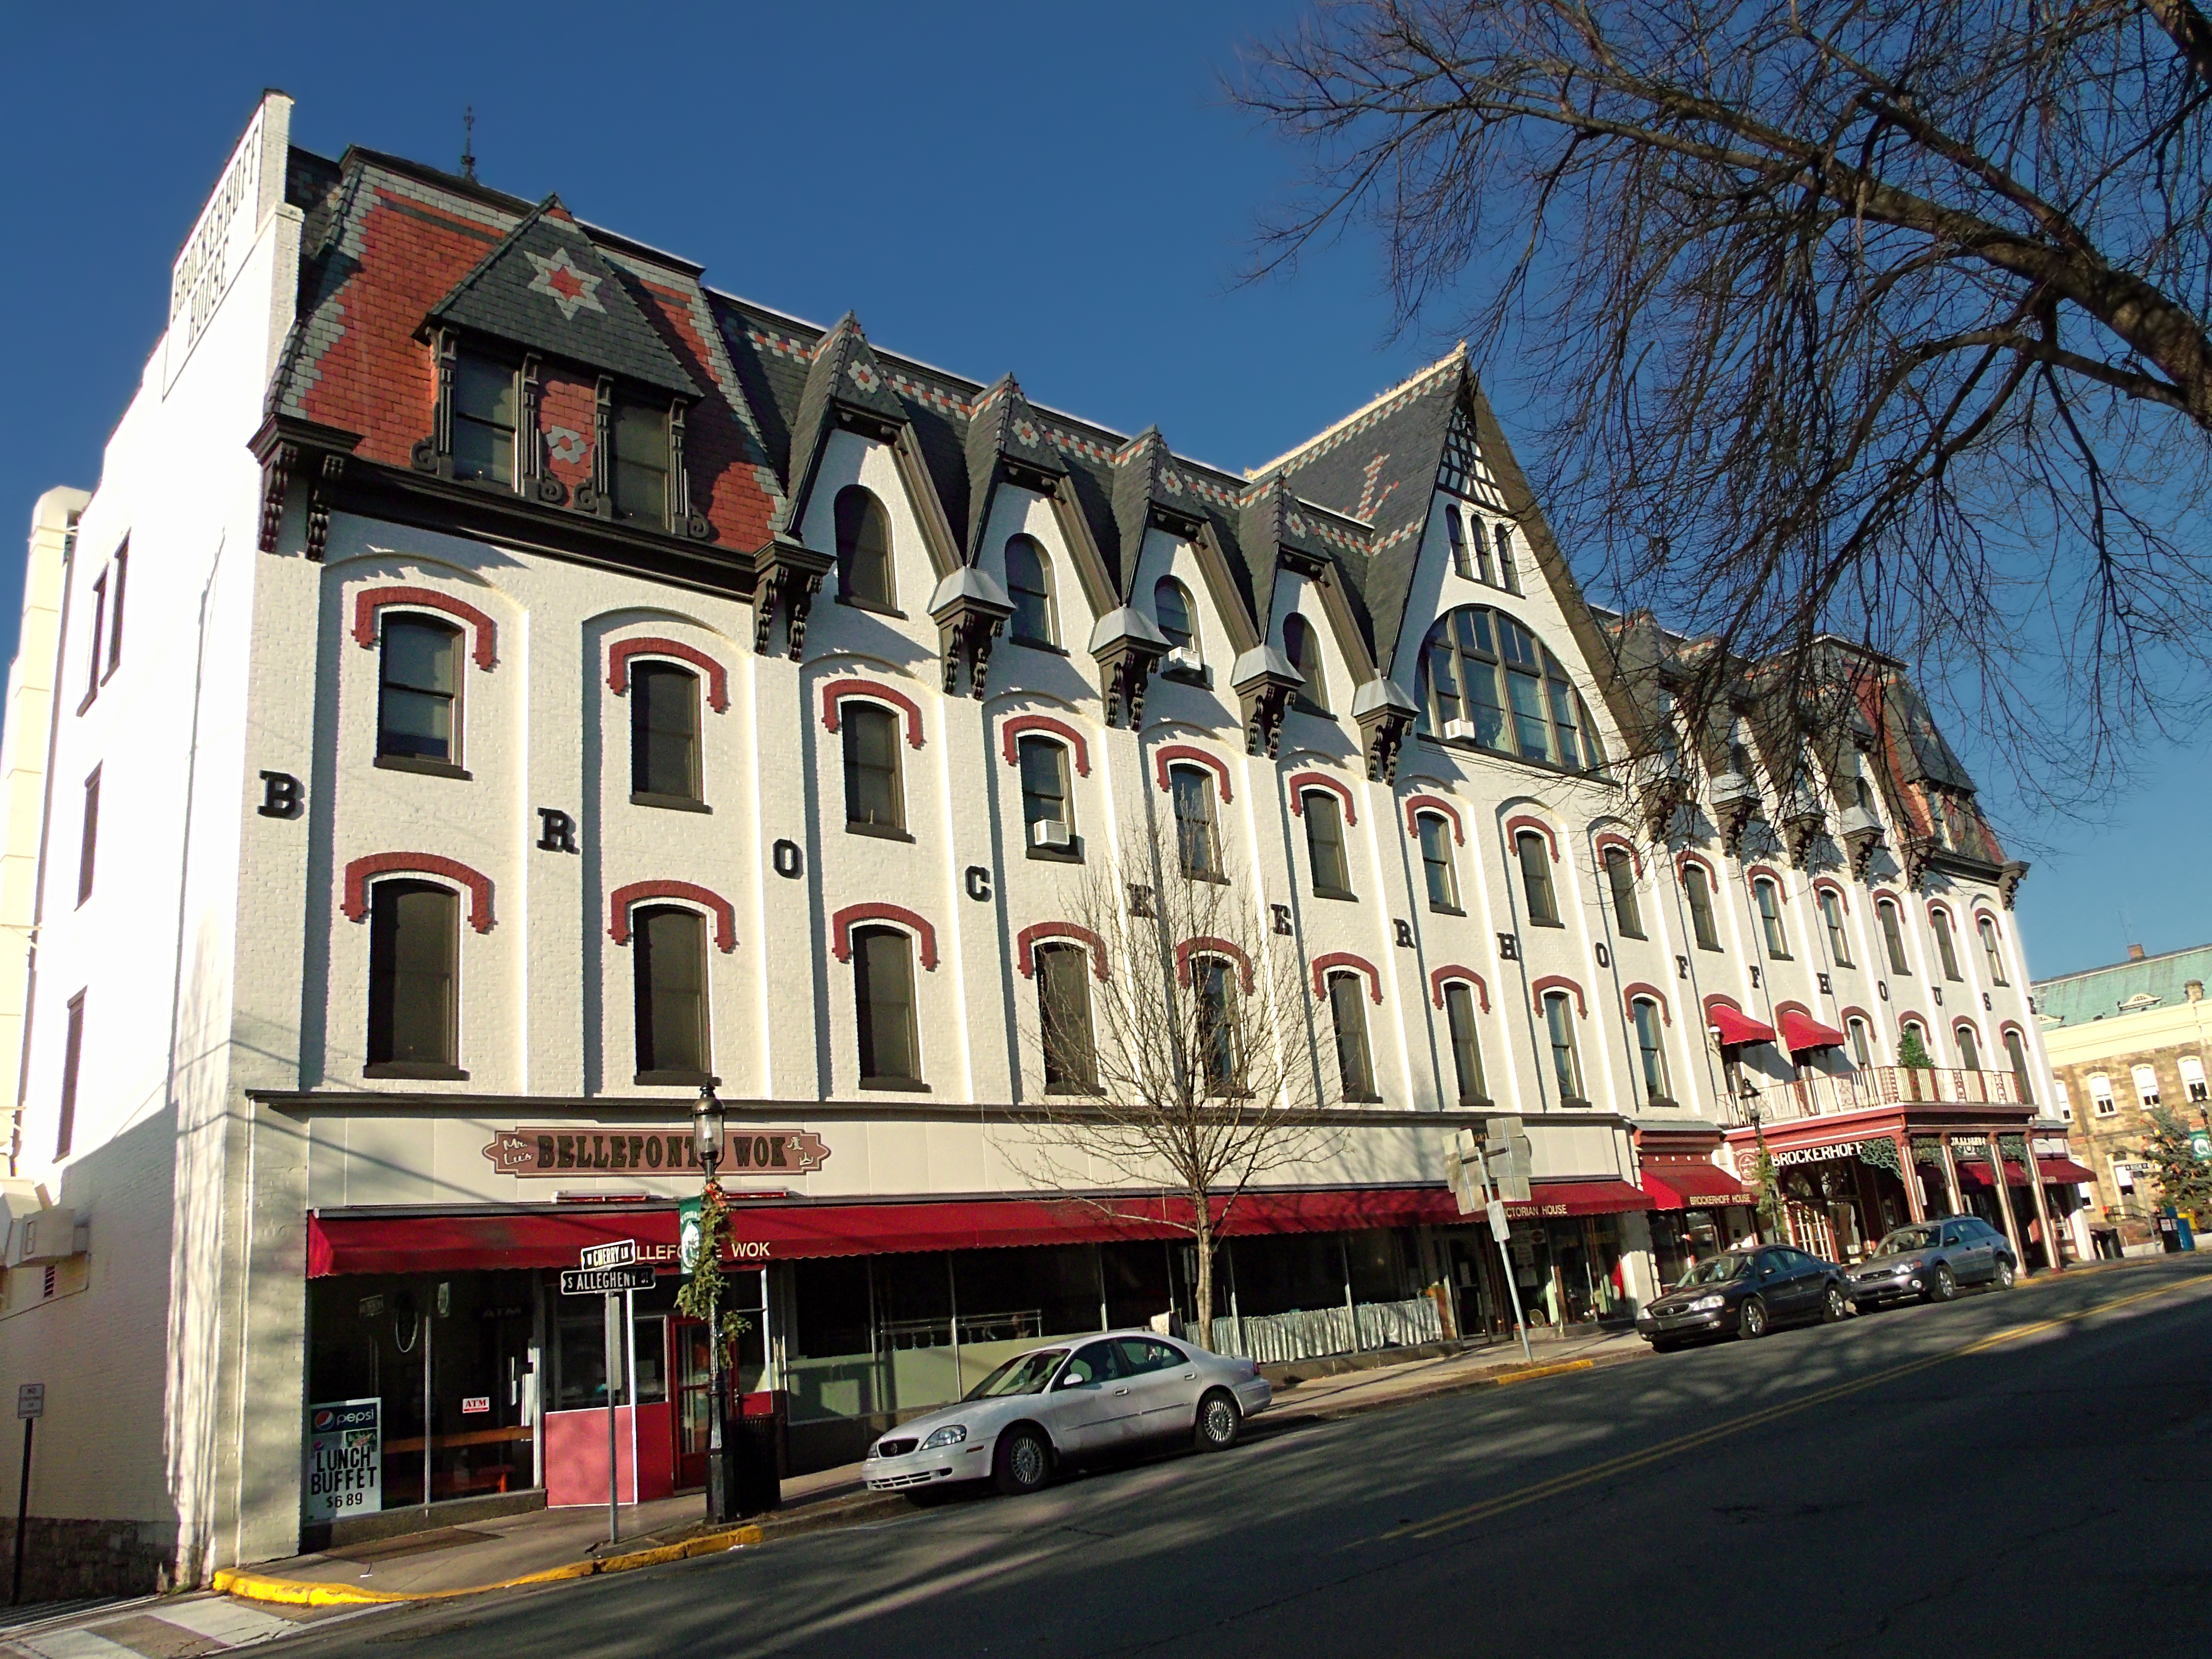
winter, architecture, road, street, house, town, building, downtown, plaza, landmark, facade, creativecommons, pennsylvania, centrecounty, neighbourhood, tours, bellefonte, brockerhoffhotel, brockerhoffhouse